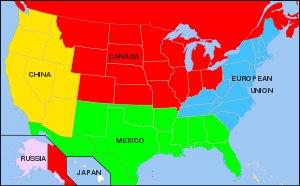
Igor Panarine, né le 30 octobre 1958, est un politologue et essayiste russe, doyen de l'académie diplomatique du ministère russe des Affaires étrangères.